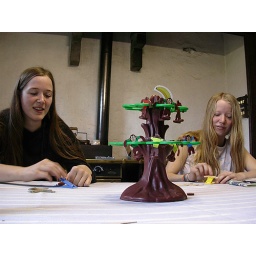
throw the monkey in the tree and win bananas. barbara's 23rd b-day megaparrrty